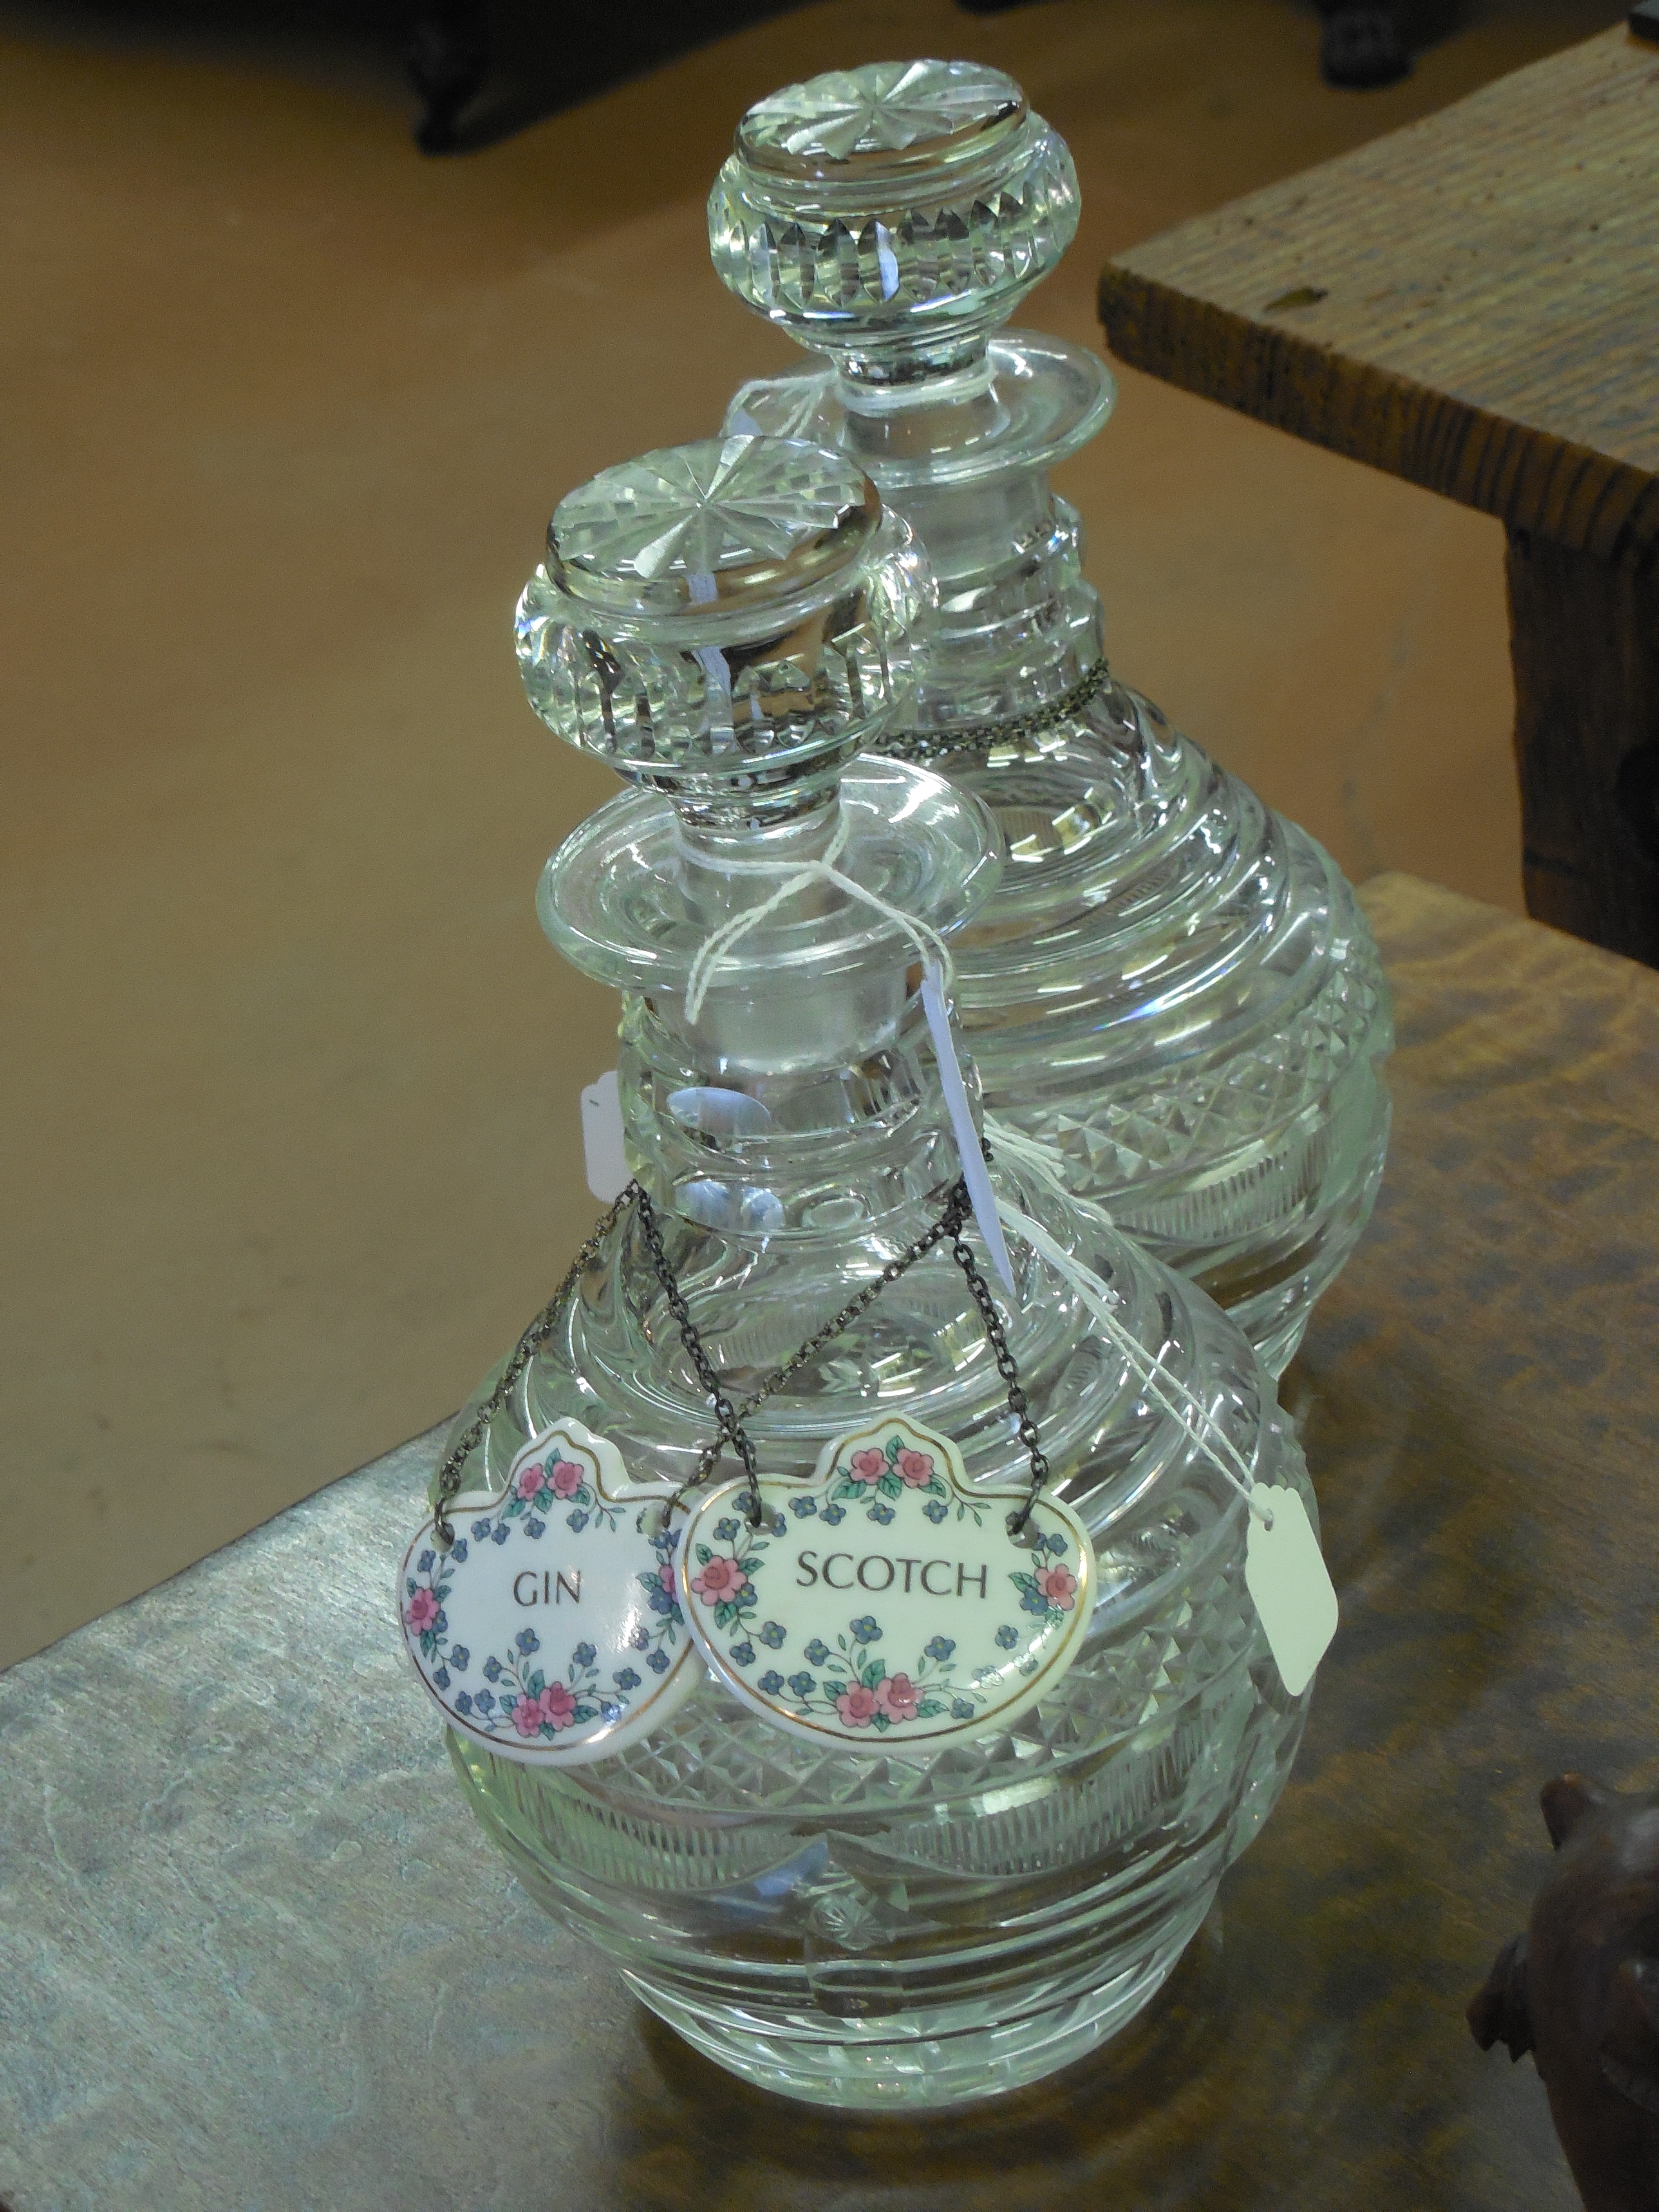
table, liquid, wine, white, vintage, glass, old, bar, celebration, ice, red, beverage, drink, bottle, alcohol, cocktail, liquor, glass bottle, scotch, alcoholic, transparent, luxury, design, party, refreshment, winery, pub, gin, nightclub, vodka, drinkware